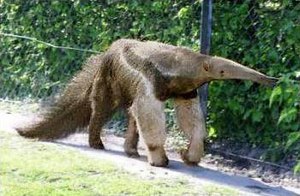
Stor myresluger
Myresluger fra Aalborg Zoo
Myresluger (Myrmecophaga tridactyla), Aalborg Zoo, 2003.
Stor myresluger er et sydamerikansk pattedyr fra ordenen Gumlere og familien Myreslugere. Den er almindeligt kendt for at spise myrer og termitter, og kan spise helt op til 30.000 myrer på én dag. Dyret lever i Syd- og Mellemamerika, det vejer mellem 25-50 kg og har en længde på 150-200 cm, plus hale. Myreslugerne kan blive op til 20-25 år gamle. Myreslugeren kan leve både i skov, på græssletter og i vådområder. De har ingen faste territorier, men deres søgen efter egnet føde bringer dem langt omkring.